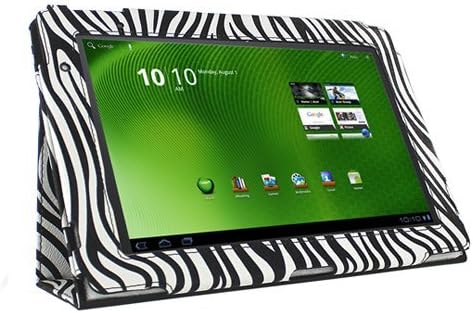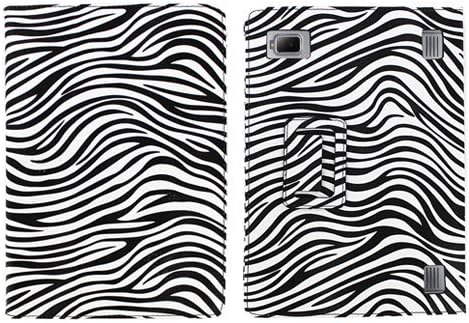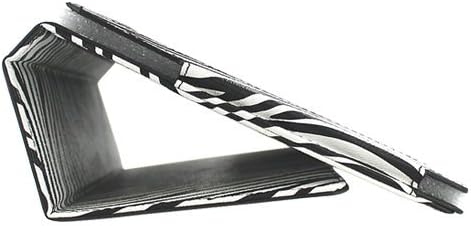
KIQ (TM) Zebra Design Portfolio Leather Case Cover for Acer Inonia Tab a500 10.1 inch Tablet with Built in Stand
Category: Computers
Specifically designed for the Acer a500 Tablet. Specifically designed for the Acer a500 Tablet. Velcro straps firmly holds the leather flap closed to make sure your Acer a500 does not fall out in any way. Front cover can be converted into a kickstand to watch movies or angled in a way to type or use the Acer a500 comfortably. Unique Zebra Design
Features: Specifically designed for the Acer a500 Tablet | Holds the Acer a500 securely in place, while still allowing the user to access all the buttons, ports, and screen | Velcro straps firmly holds the leather flap closed to make sure your Acer a500 does not fall out in any way | Front cover can be converted into a kickstand to watch movies or angled in a way to type or use the Acer a500 comfortably | Unique Zebra Design